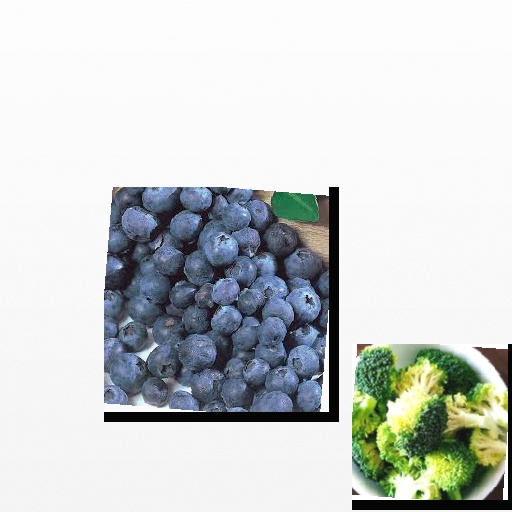
Food items: blueberry, broccoli